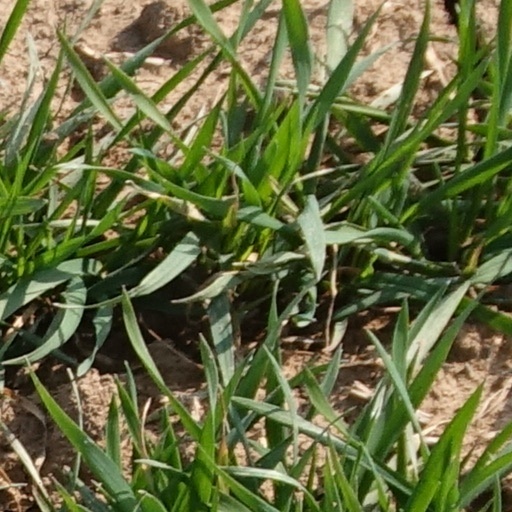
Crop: wheat